Nuits de Fourvière

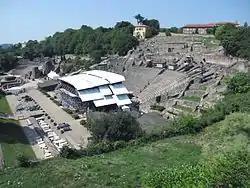
The large theater during the festival

The Nuits de Fourvière (Nights of Fourvière) is a festival with theater, circus, music, dance, and film presentations. The festival has taken place every summer since 1946 in the Théâtre antique de Fourvière, and in the Odéon de Lyon (since 1952) in the 5th arrondissement near the Basilique Notre-Dame de Fourvière.